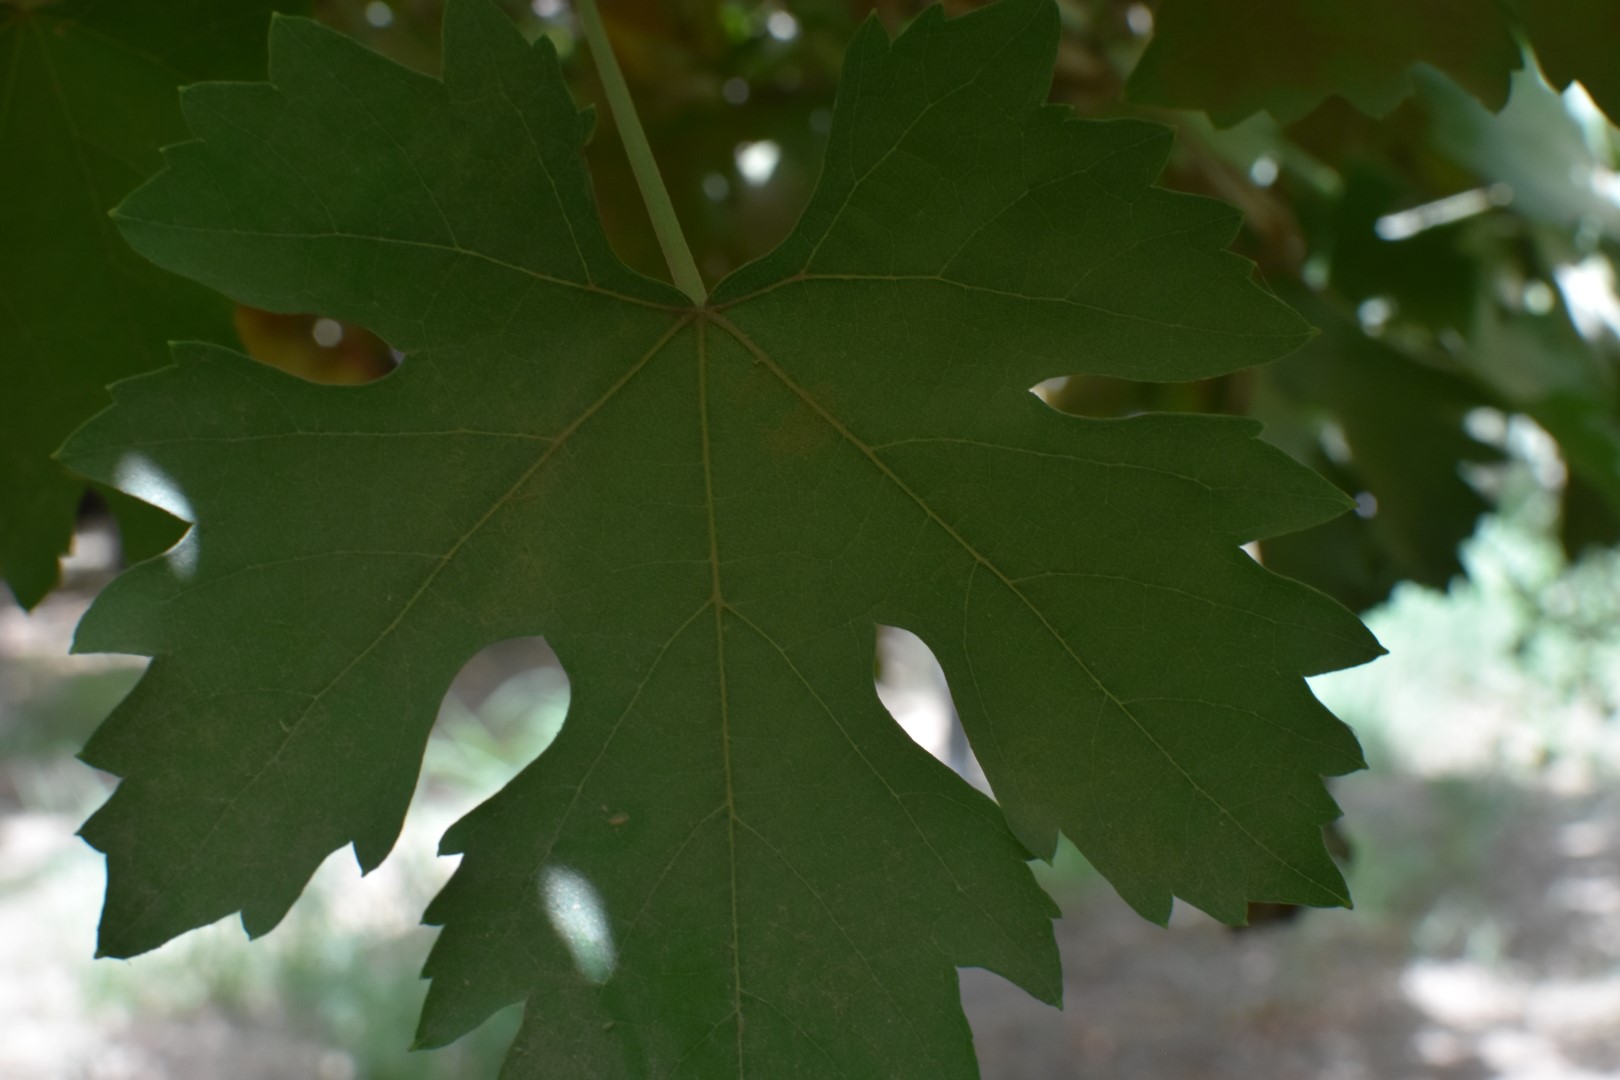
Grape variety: Riasi